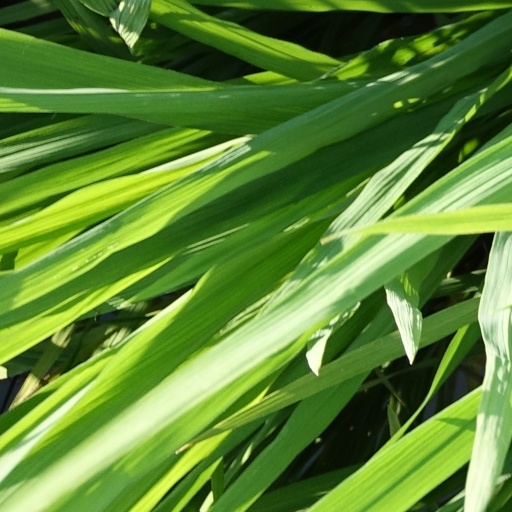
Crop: rice